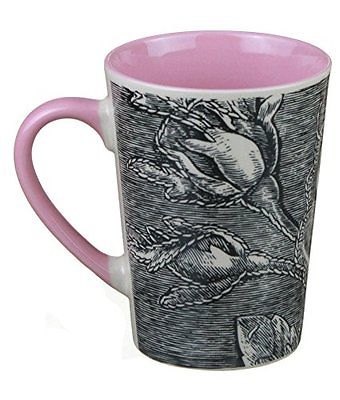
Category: mug